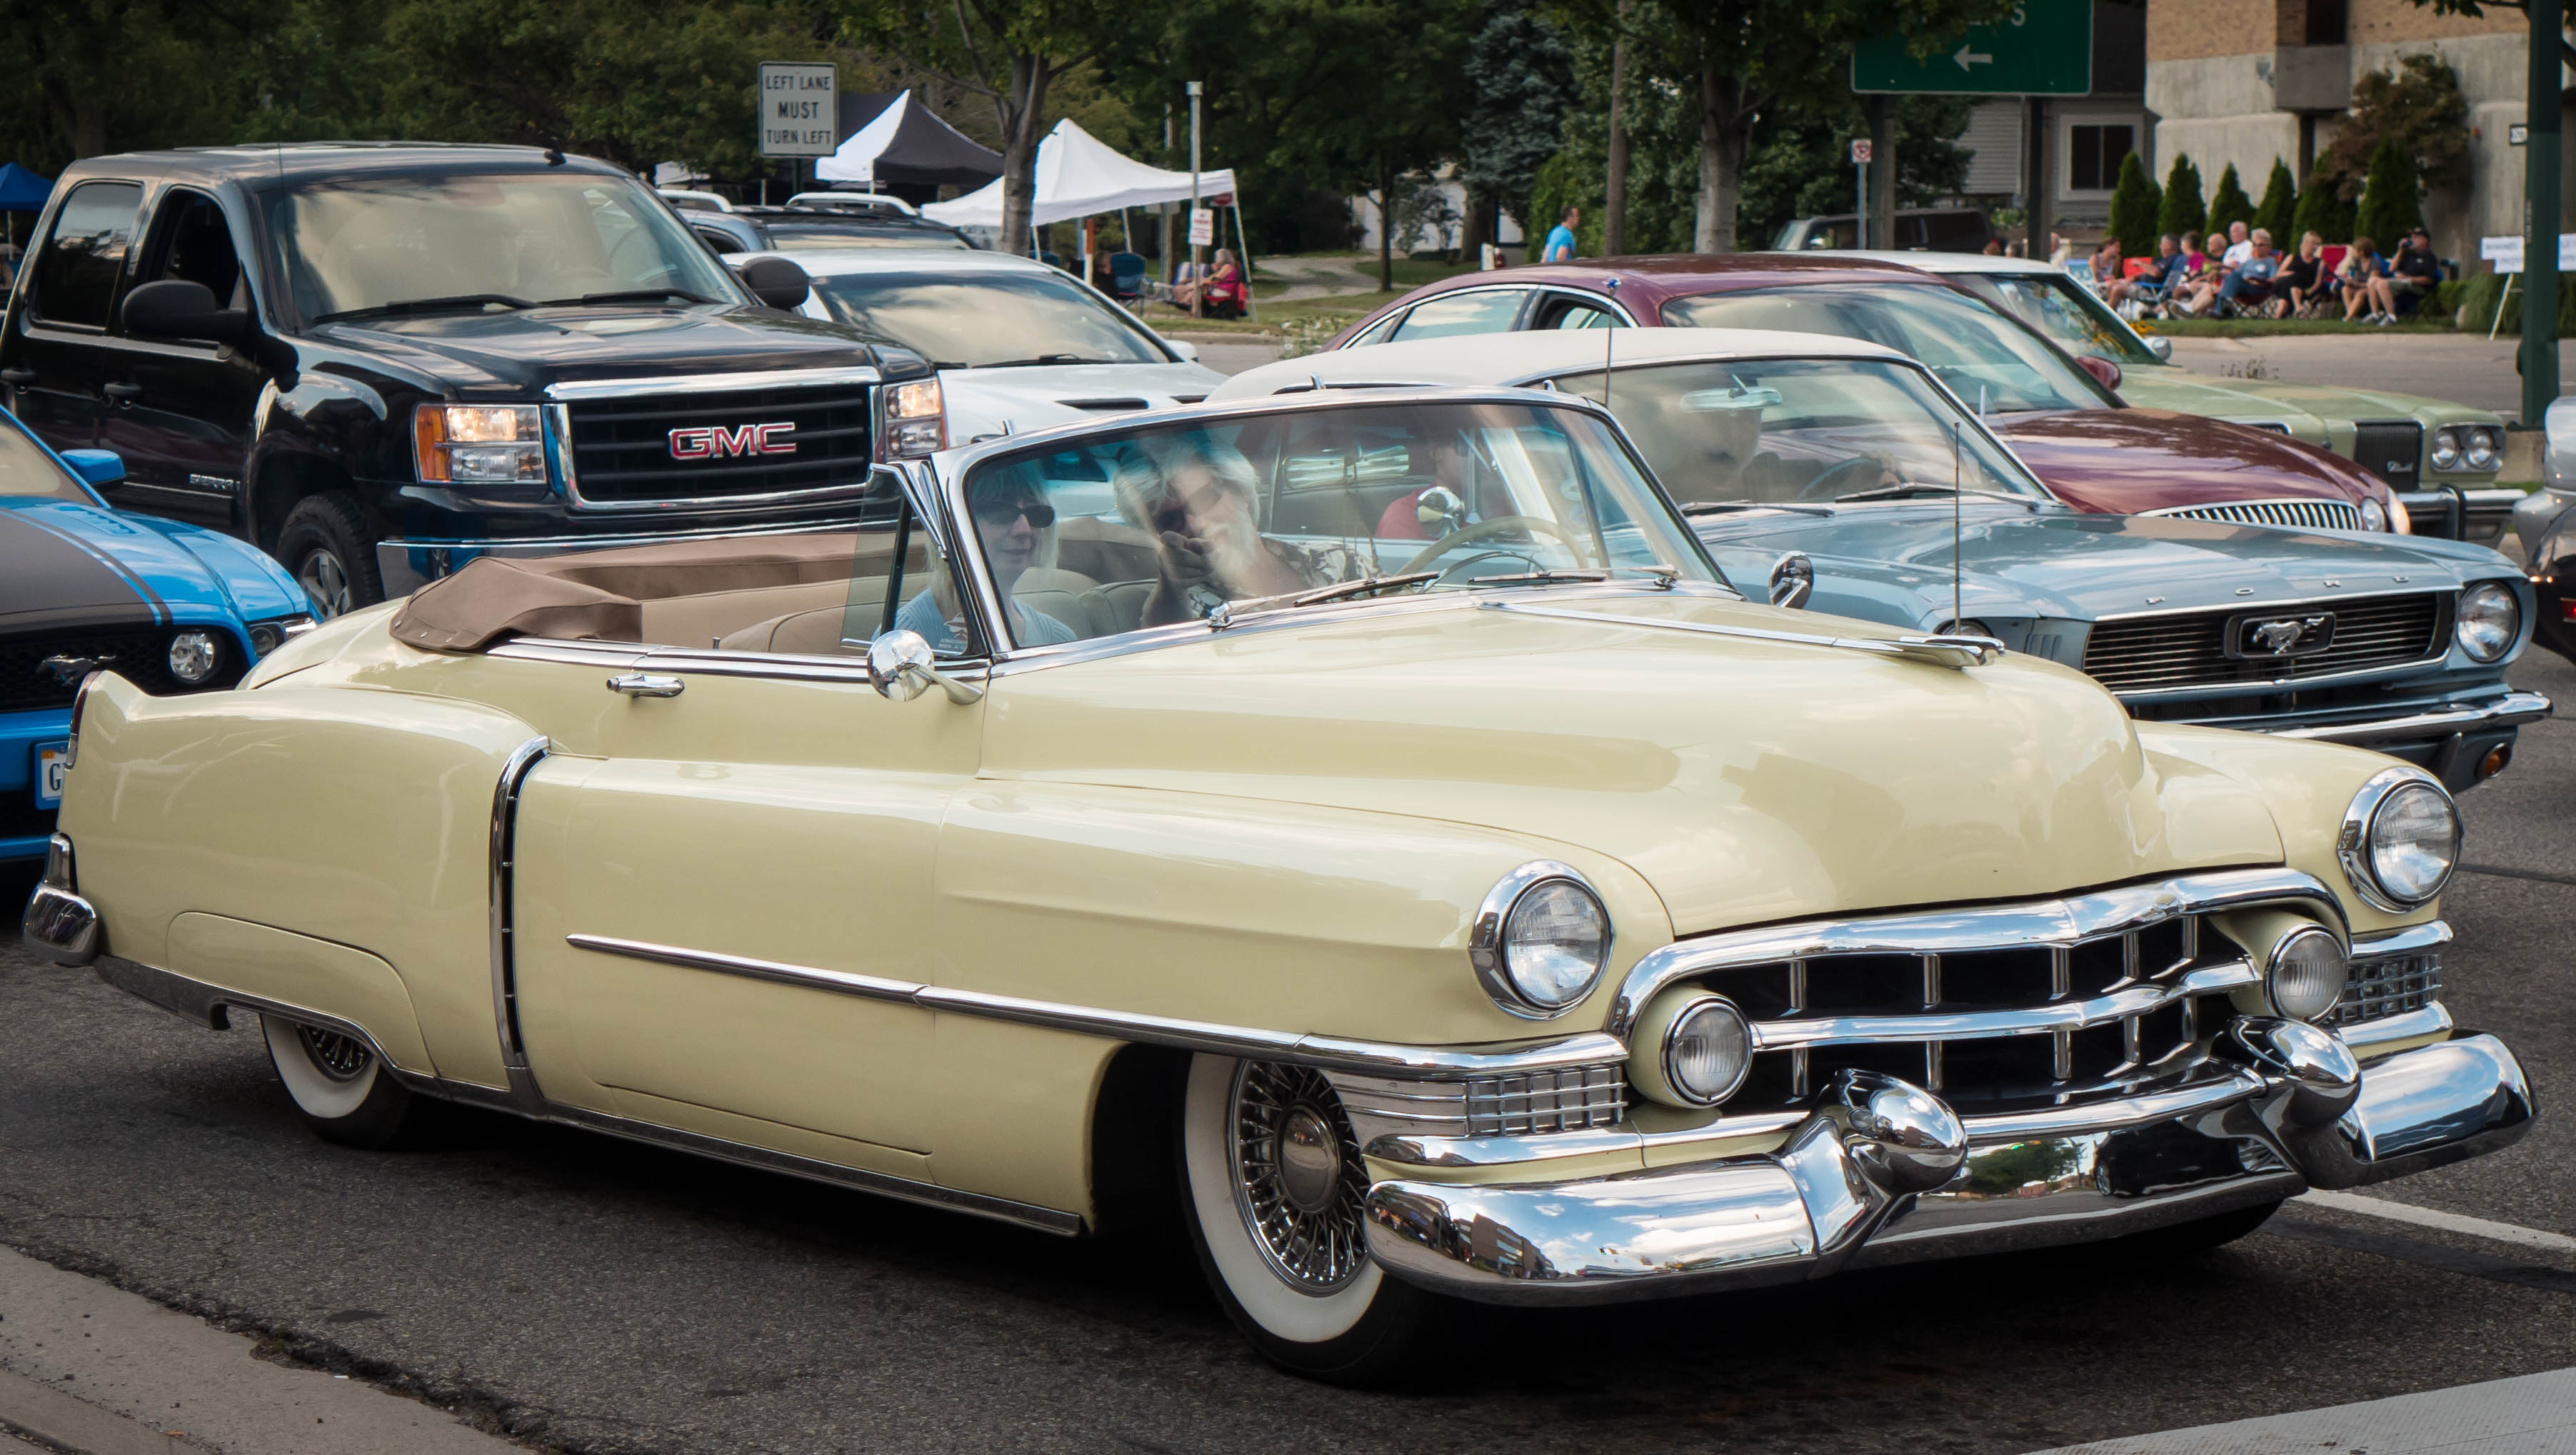
car, vehicle, classic car, motor vehicle, cruise, 2013, dream, unitedstates, sedan, series, birmingham, woodward, michigan, convertible, lumix, panasonic, dmc, lx7, panasoniclumixdmclx7, cadillac, 62, antique car, land vehicle, automobile make, automotive exterior, automotive design, luxury vehicle, full size car